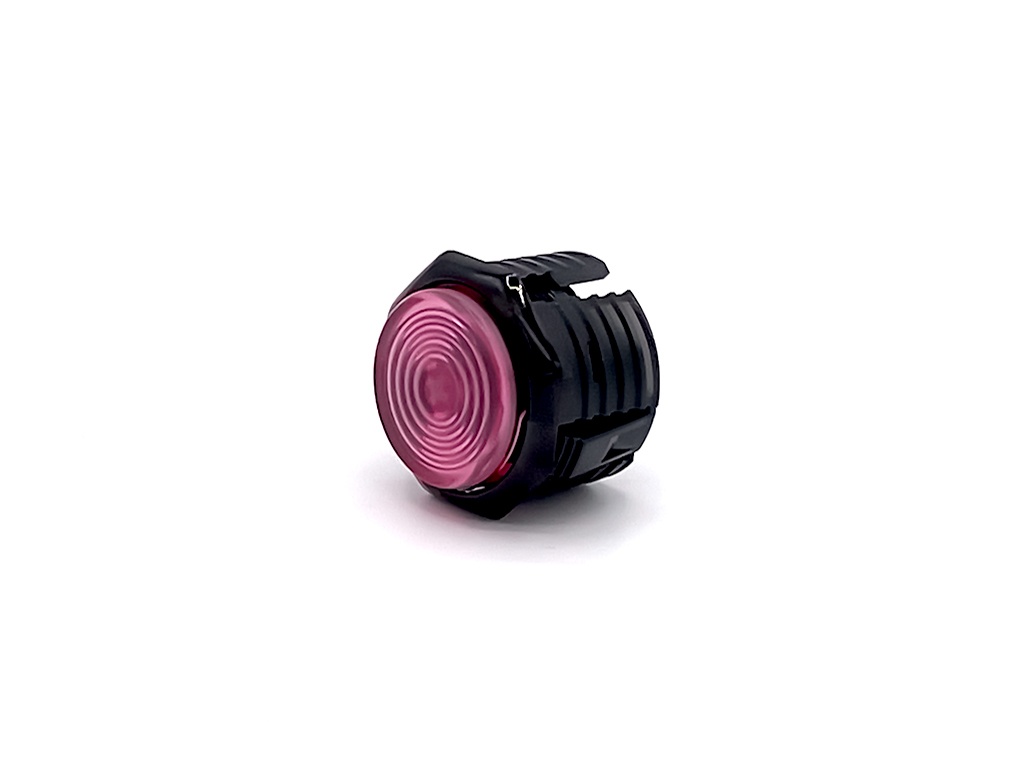
GamerFinger 30mm サクラ/ブラック
アーケードコントローラー用30mm、はめ込み式ボタン。 ドイツ、CHERRY社が製造するメカニカルスイッチCHERRY MXのSpeed Silverを搭載。 浅いストロークと静音性が特徴です。 仕様 方式：はめ込み 取り付け穴：30mm 押下圧：45g ストローク：3.4mm 作動点：1.2mm 耐久性：5000万回
Brand: GamerFinger
Category: Electronics > Arcade Equipment > Video Game Arcade Cabinet Accessories > Push Buttons